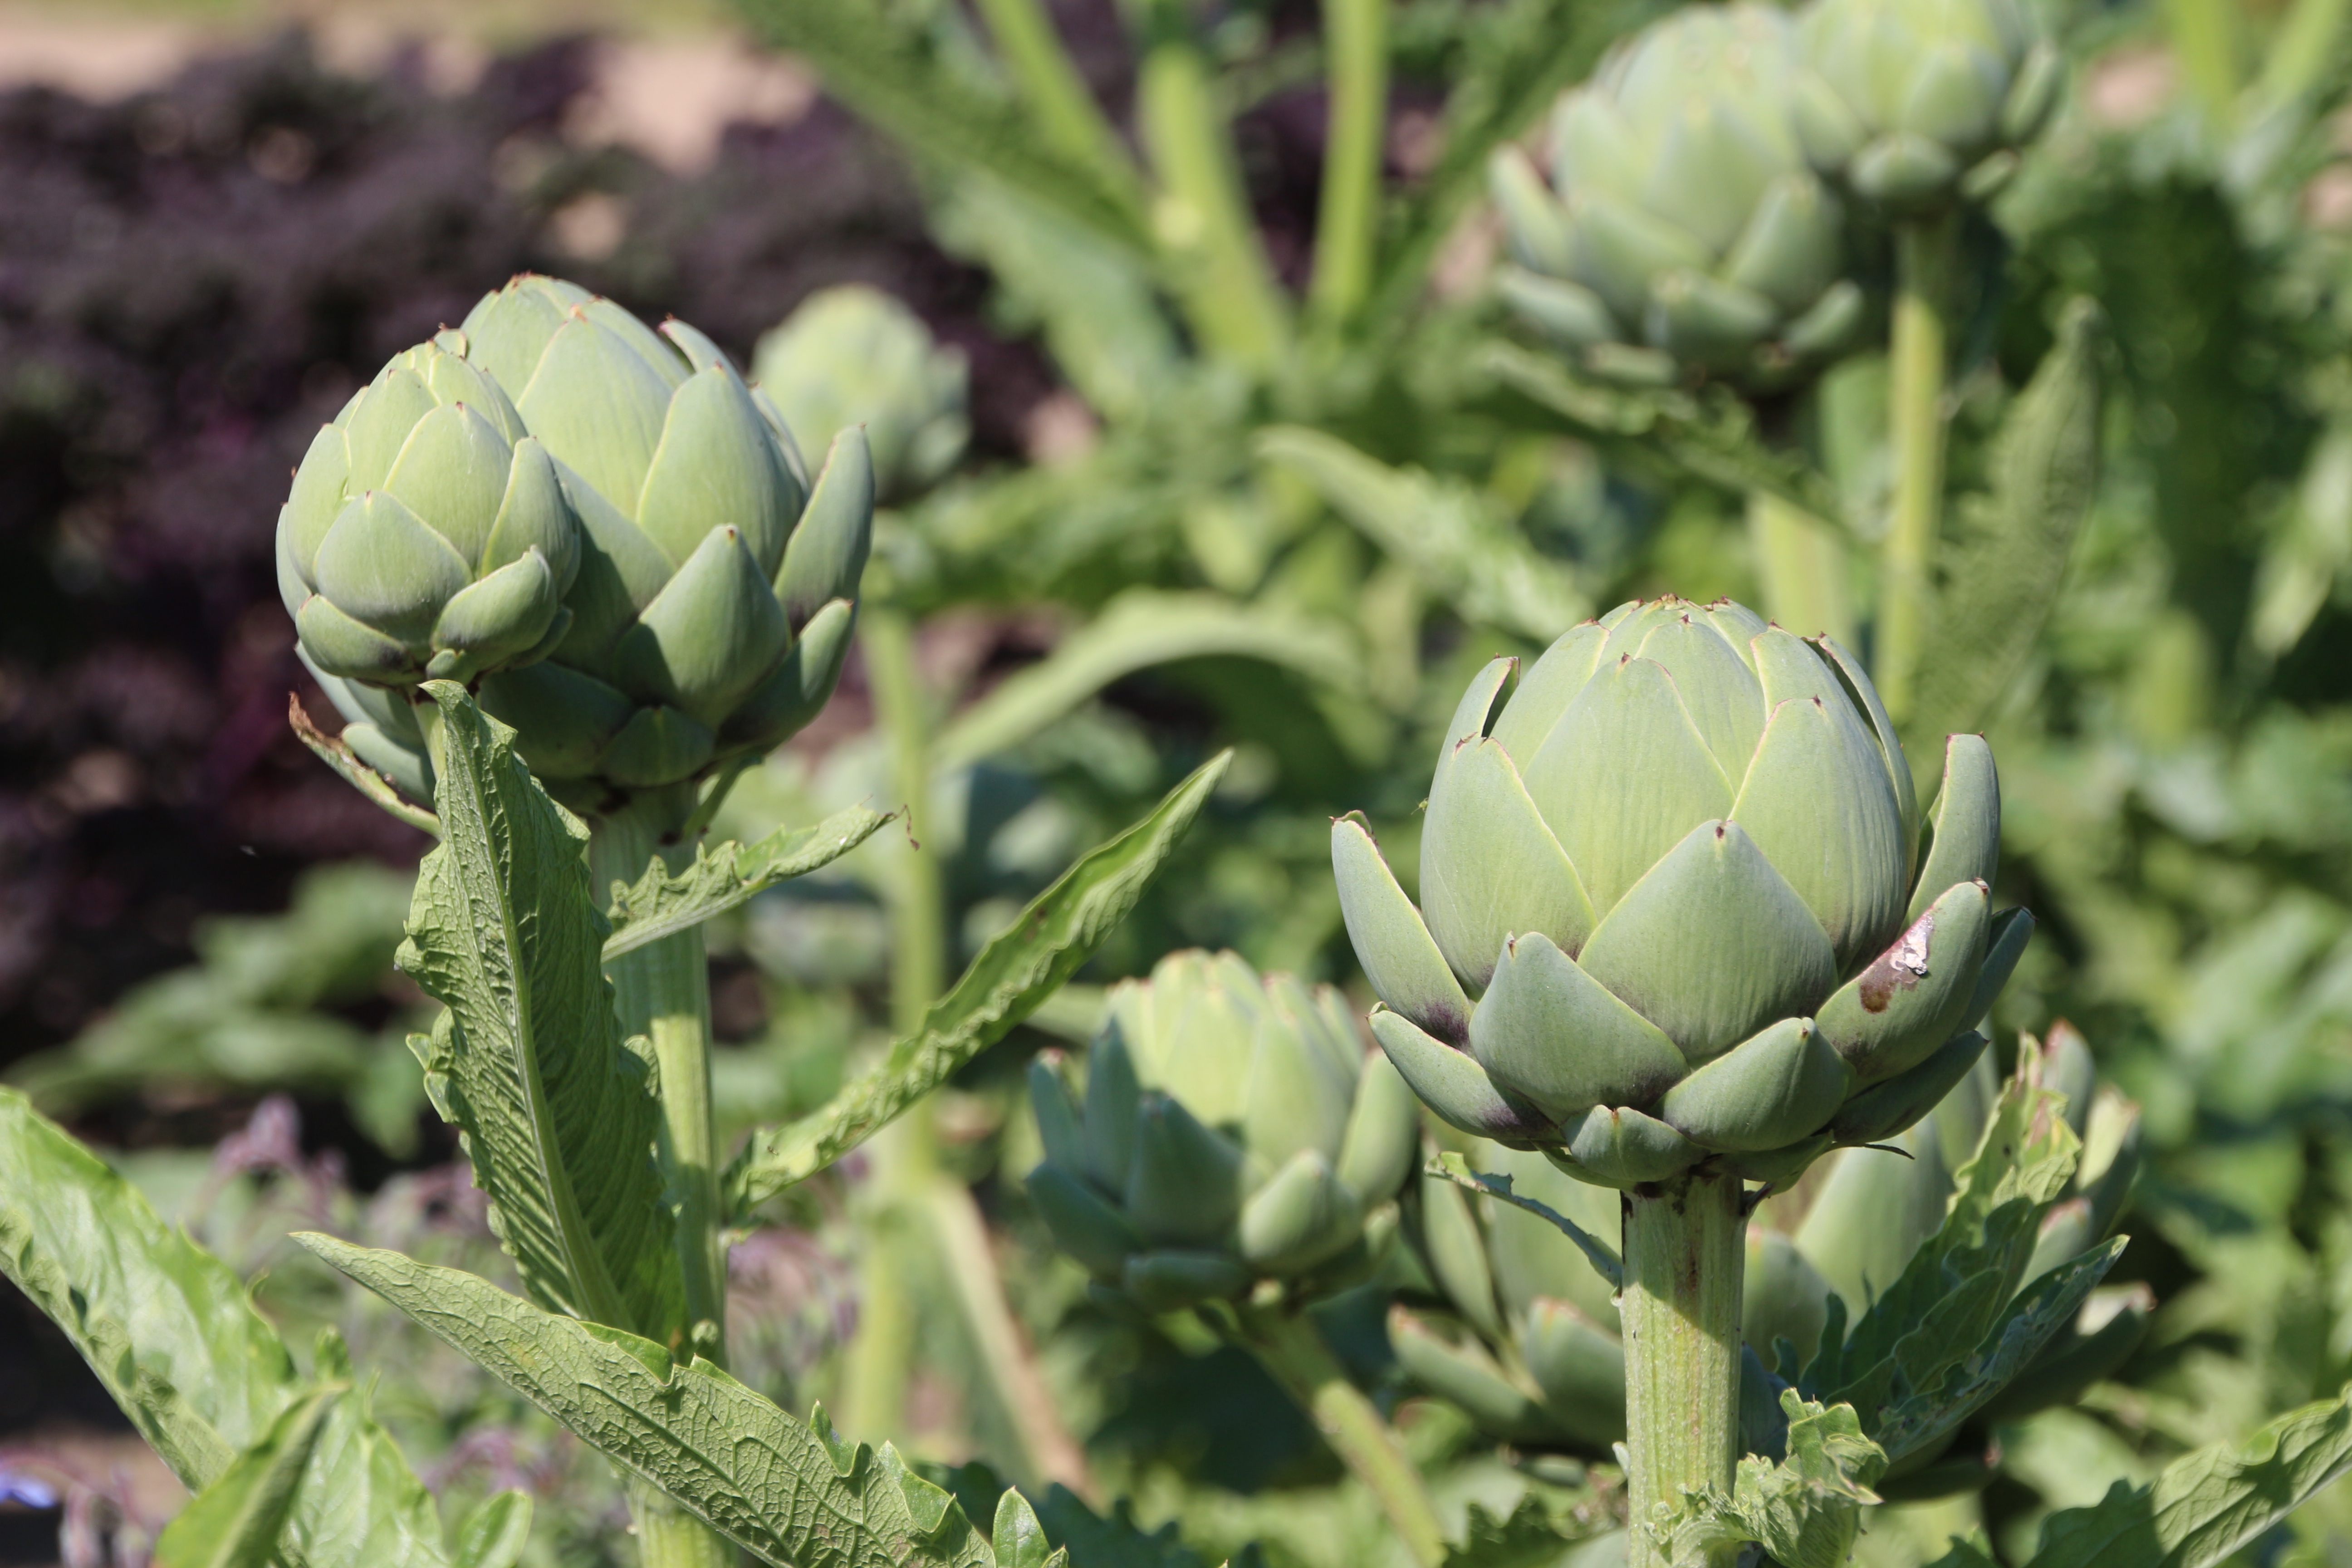
plant, field, flower, food, produce, vegetable, botany, garden, eat, flora, wildflower, artichoke, vegetables, thistle, bud, vitamins, flowering plant, daisy family, artichokes, artichoke plant, silybum, asterales, land plant, artichoke thistle